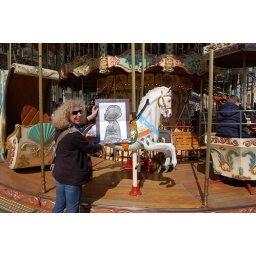
Dominique put Flat Nardos on the white horse for a ride on the carrosel in front of the City Hall.